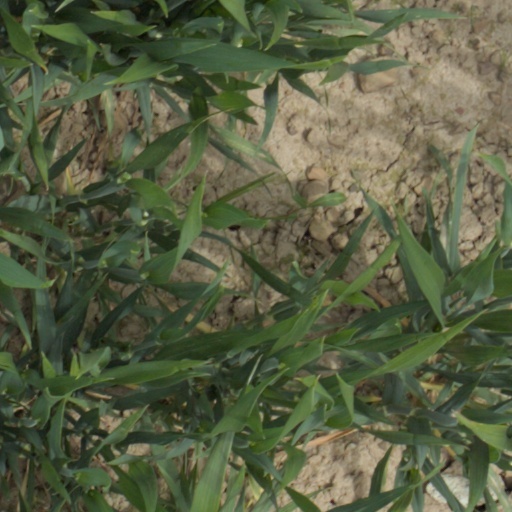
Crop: wheat